Tank Battalion

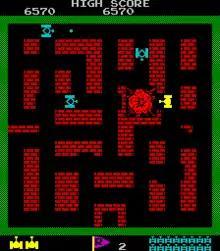
The player destroying an enemy tank.

The player, controlling a tank, must destroy twenty enemy tanks in each round, which enter the playfield from the top of the screen. The enemy tanks attempt to destroy the player's base (represented on the map as an eagle) as well as the player tank itself. A round is cleared when the player destroys all twenty enemy tanks, but the game ends if the player's base is destroyed or they run out of lives.